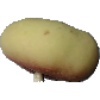
Label: Peach Flat 1